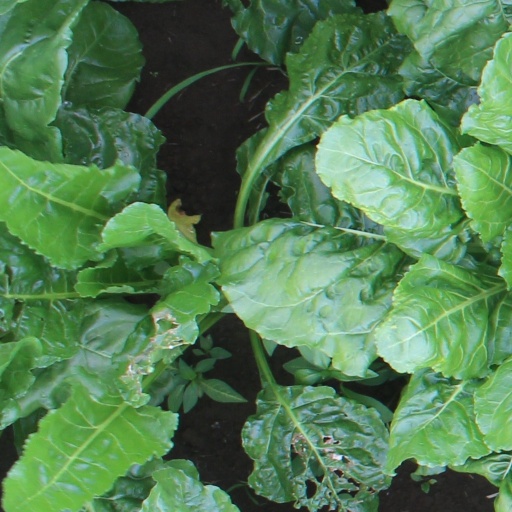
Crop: sugar beet